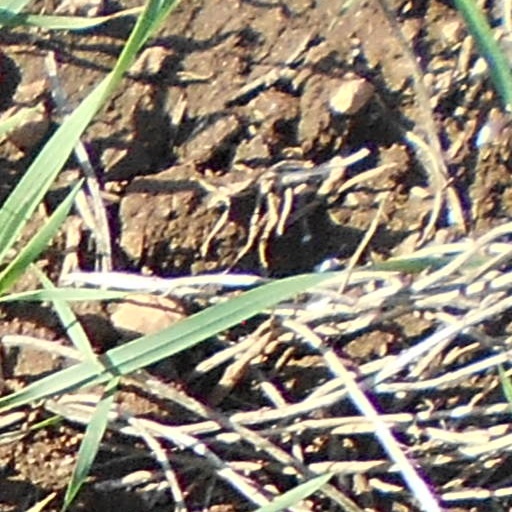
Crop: wheat